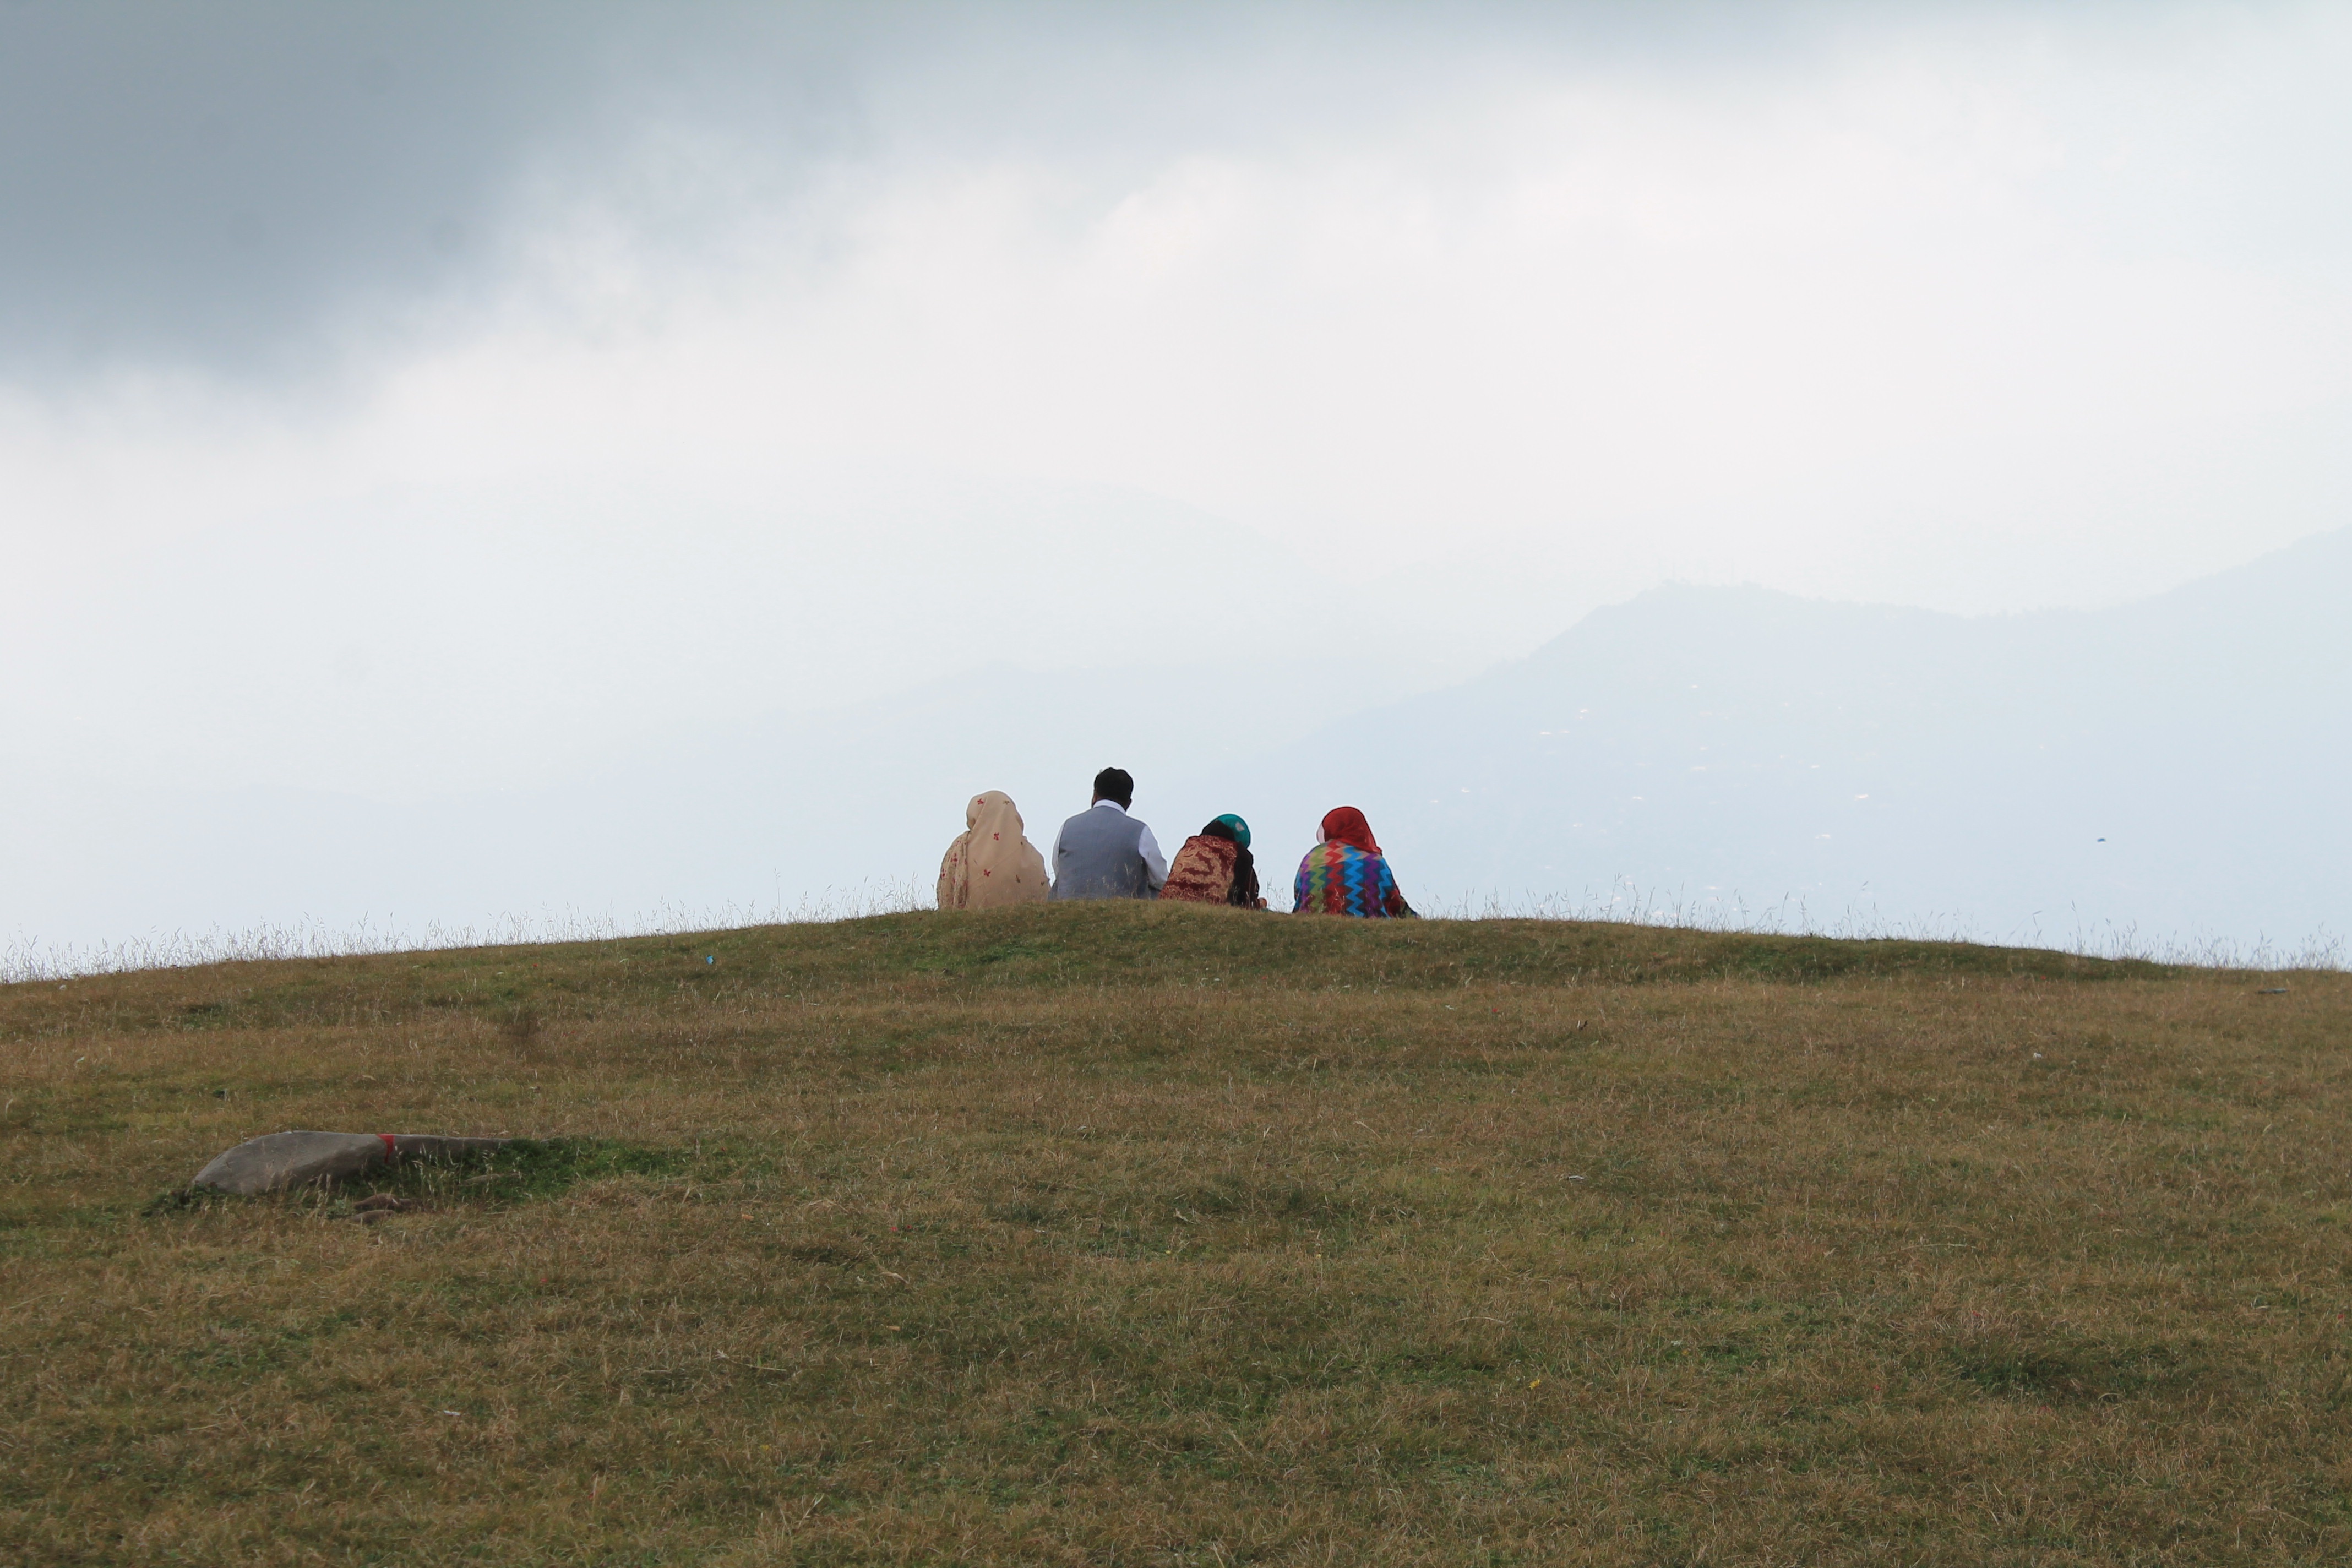
sea, coast, horizon, wilderness, walking, mountain, prairie, hill, adventure, cliff, terrain, ridge, plain, sports, grassland, plateau, habitat, ecosystem, steppe, natural environment, geographical feature